Describe the emotion expressed in this image:  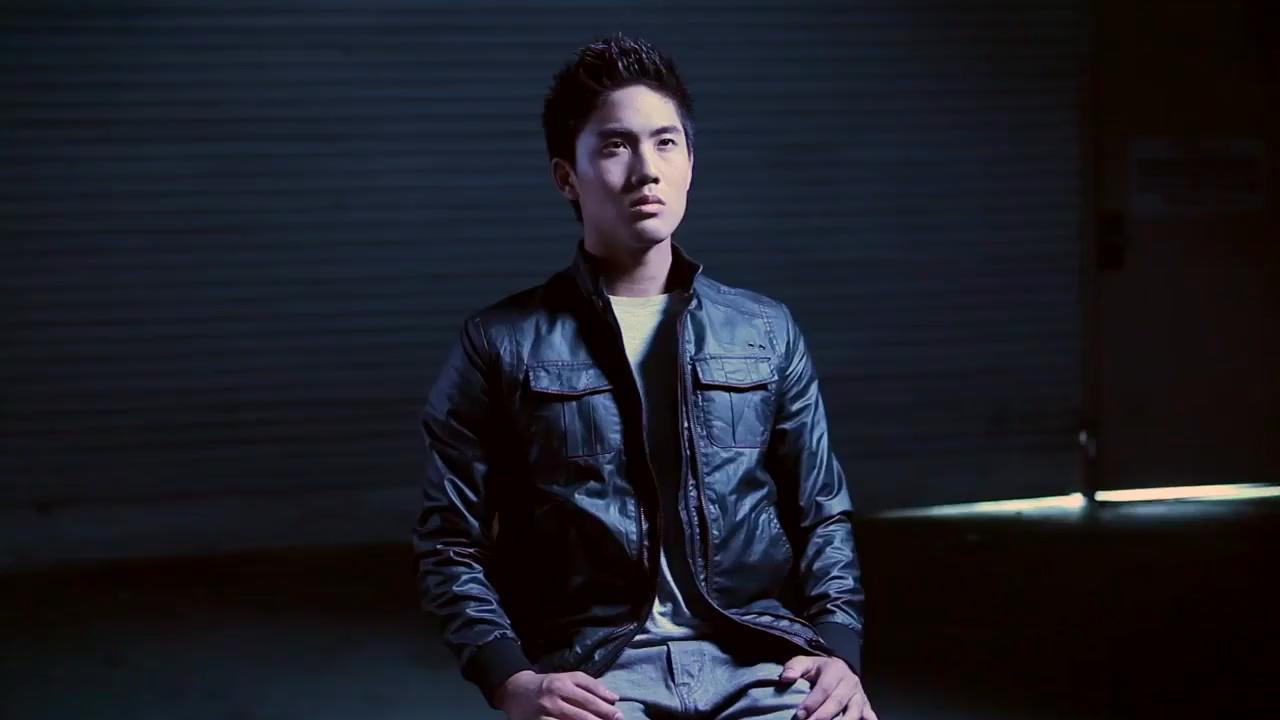
This person displays Suffering, valence and arousal with low intensity.